PM (newspaper)

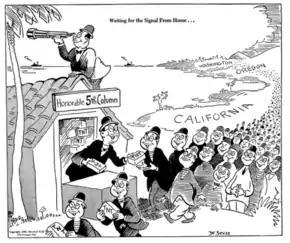
1942 World War II political cartoon by Dr. Seuss

"Chronicles" has accused the paper of being Communist-dominated, but Anya Schiffrin has said that the paper frequently opposed the policies of the Communist Party (CP) and engaged in editorial battles with the CP's paper, the "Daily Worker".